Norfield Historic District

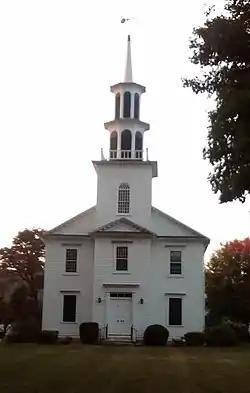
Norfield Congregational Church

The Norfield Historic District is a historic district in Weston, Connecticut, United States, that was listed on the National Register of Historic Places in 1991. It includes the present-day town center of Weston, which was known as "Norfield" from 1795 to 1920.